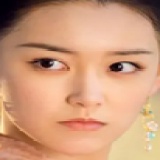
diễn viên Tưởng Y Y